Uzi

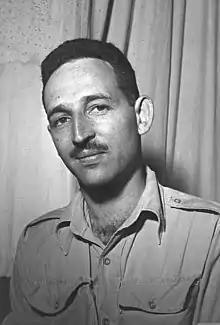
Uziel Gal, the designer and inventor of the Uzi submachine gun

The Uzi uses an open-bolt, blowback-operated design, quite similar to the Jaroslav Holeček-designed Czech ZK 476 (prototype only) and the production Sa 23, Sa 24, Sa 25, and Sa 26 series of submachine guns introduced in 1948. The open bolt design exposes the barrel's breech end, improving cooling after periods of continuous fire. However, it means that since the bolt is held to the rear when cocked, the receiver is more susceptible to contamination from sand and dirt. It uses a telescoping bolt design, in which the bolt wraps around the breech end of the barrel. This allows the barrel to be moved far back into the receiver and the magazine to be housed in the pistol grip, allowing for a heavier, slower-firing bolt in a shorter, better-balanced weapon.